Esther Kiaʻāina

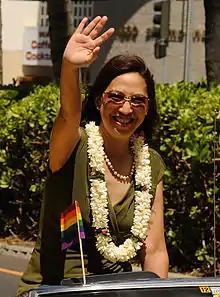
Kia’āina in 2012

Esther Puakela Kiaʻāina (born July 16, 1963) is a Native Hawaiian politician who currently serves on the Honolulu City Council as its Vice Chair and represents District 3 on the island of Oʻahu (Waimānalo, Kailua and Kāneʻohe). She was elected on November 3, 2020, and began her tenure on January 2, 2021. She is Chair of the Planning and the Economy Committee and Vice Chair of the Committee on Housing, Sustainability, and Health.